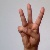
The image shows a hand gesture representing the letter 'W' in Indian Sign Language.